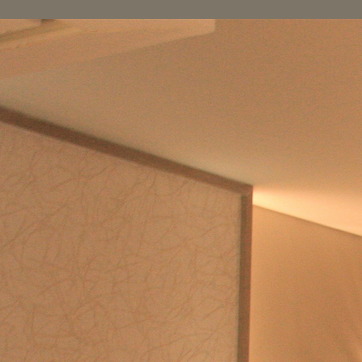
Material: wallpaper